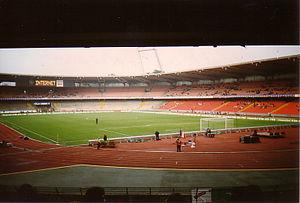
Le RheinEnergieStadion est le principal stade de Cologne en Allemagne. Il est utilisé principalement pour le football. Il est construit sur le site des 2 anciens Müngersdorfer Stadion. C'est le stade du 1.FC Köln, et de l'équipe locale de NFL Europe, les Centurions de Cologne. Le nom du stade vient d'un accord commercial avec RheinEnergy AG jusqu'en 2009.